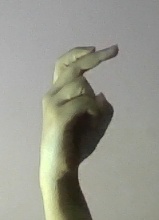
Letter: zay